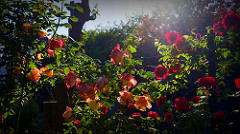
Flower: rose